Charlie Miller (security researcher)

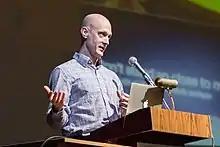
Miller speaking at Truman State University

Charles Alfred Miller is an American computer security researcher with Cruise Automation. Prior to his current employment, he spent five years working for the National Security Agency and has worked for Uber.